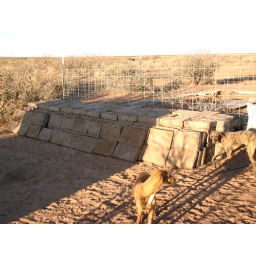
Idiiyat-es-Sahel dogs in their new home in NM. Idiiyat-es-Sahel dogs in their new home in NM. Idiiyat-es-Sahel dogs in their new home in NM